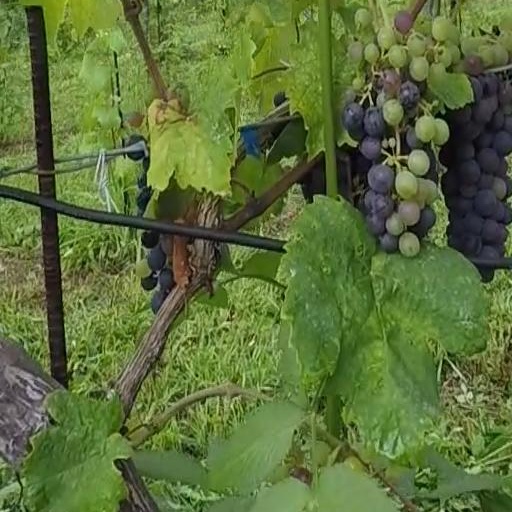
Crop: grape